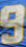
Number: 9